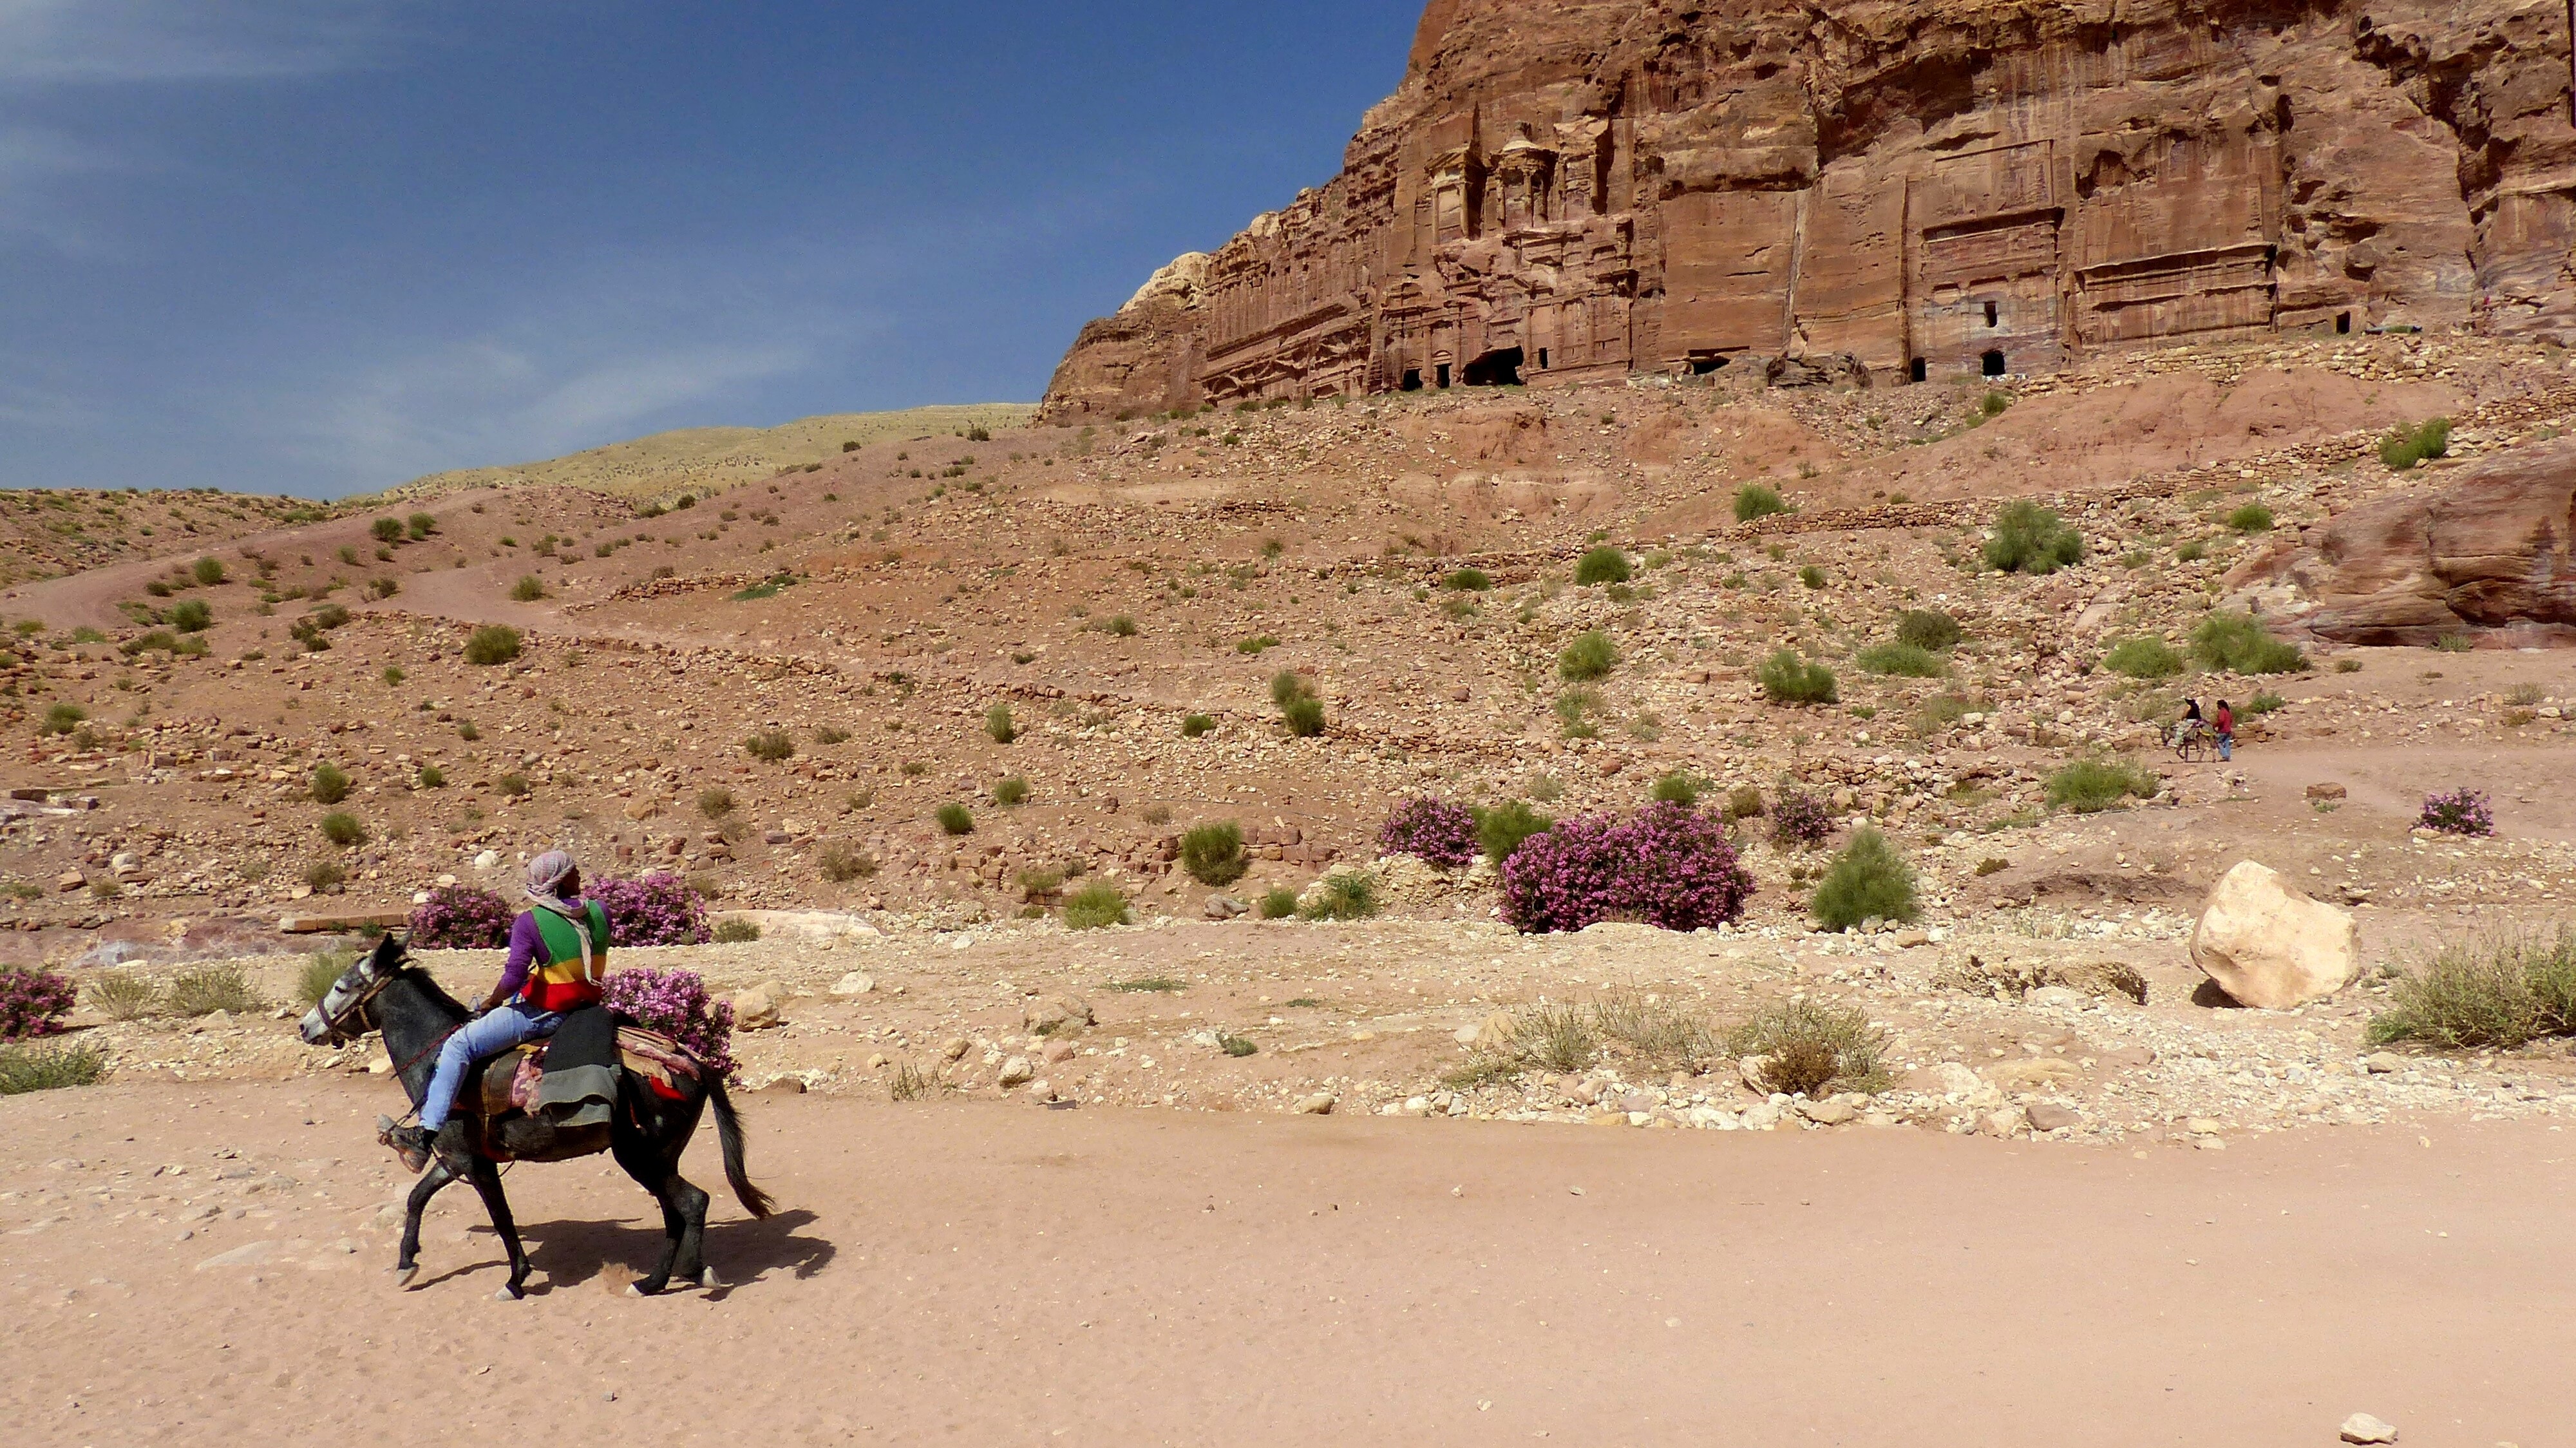
landscape, desert, sandstone, valley, travel, camel, ancient, tourism, jordan, geology, plateau, archeology, unesco, tomb, sahara, wadi, petra, landform, ancient history, natural environment, aeolian landform